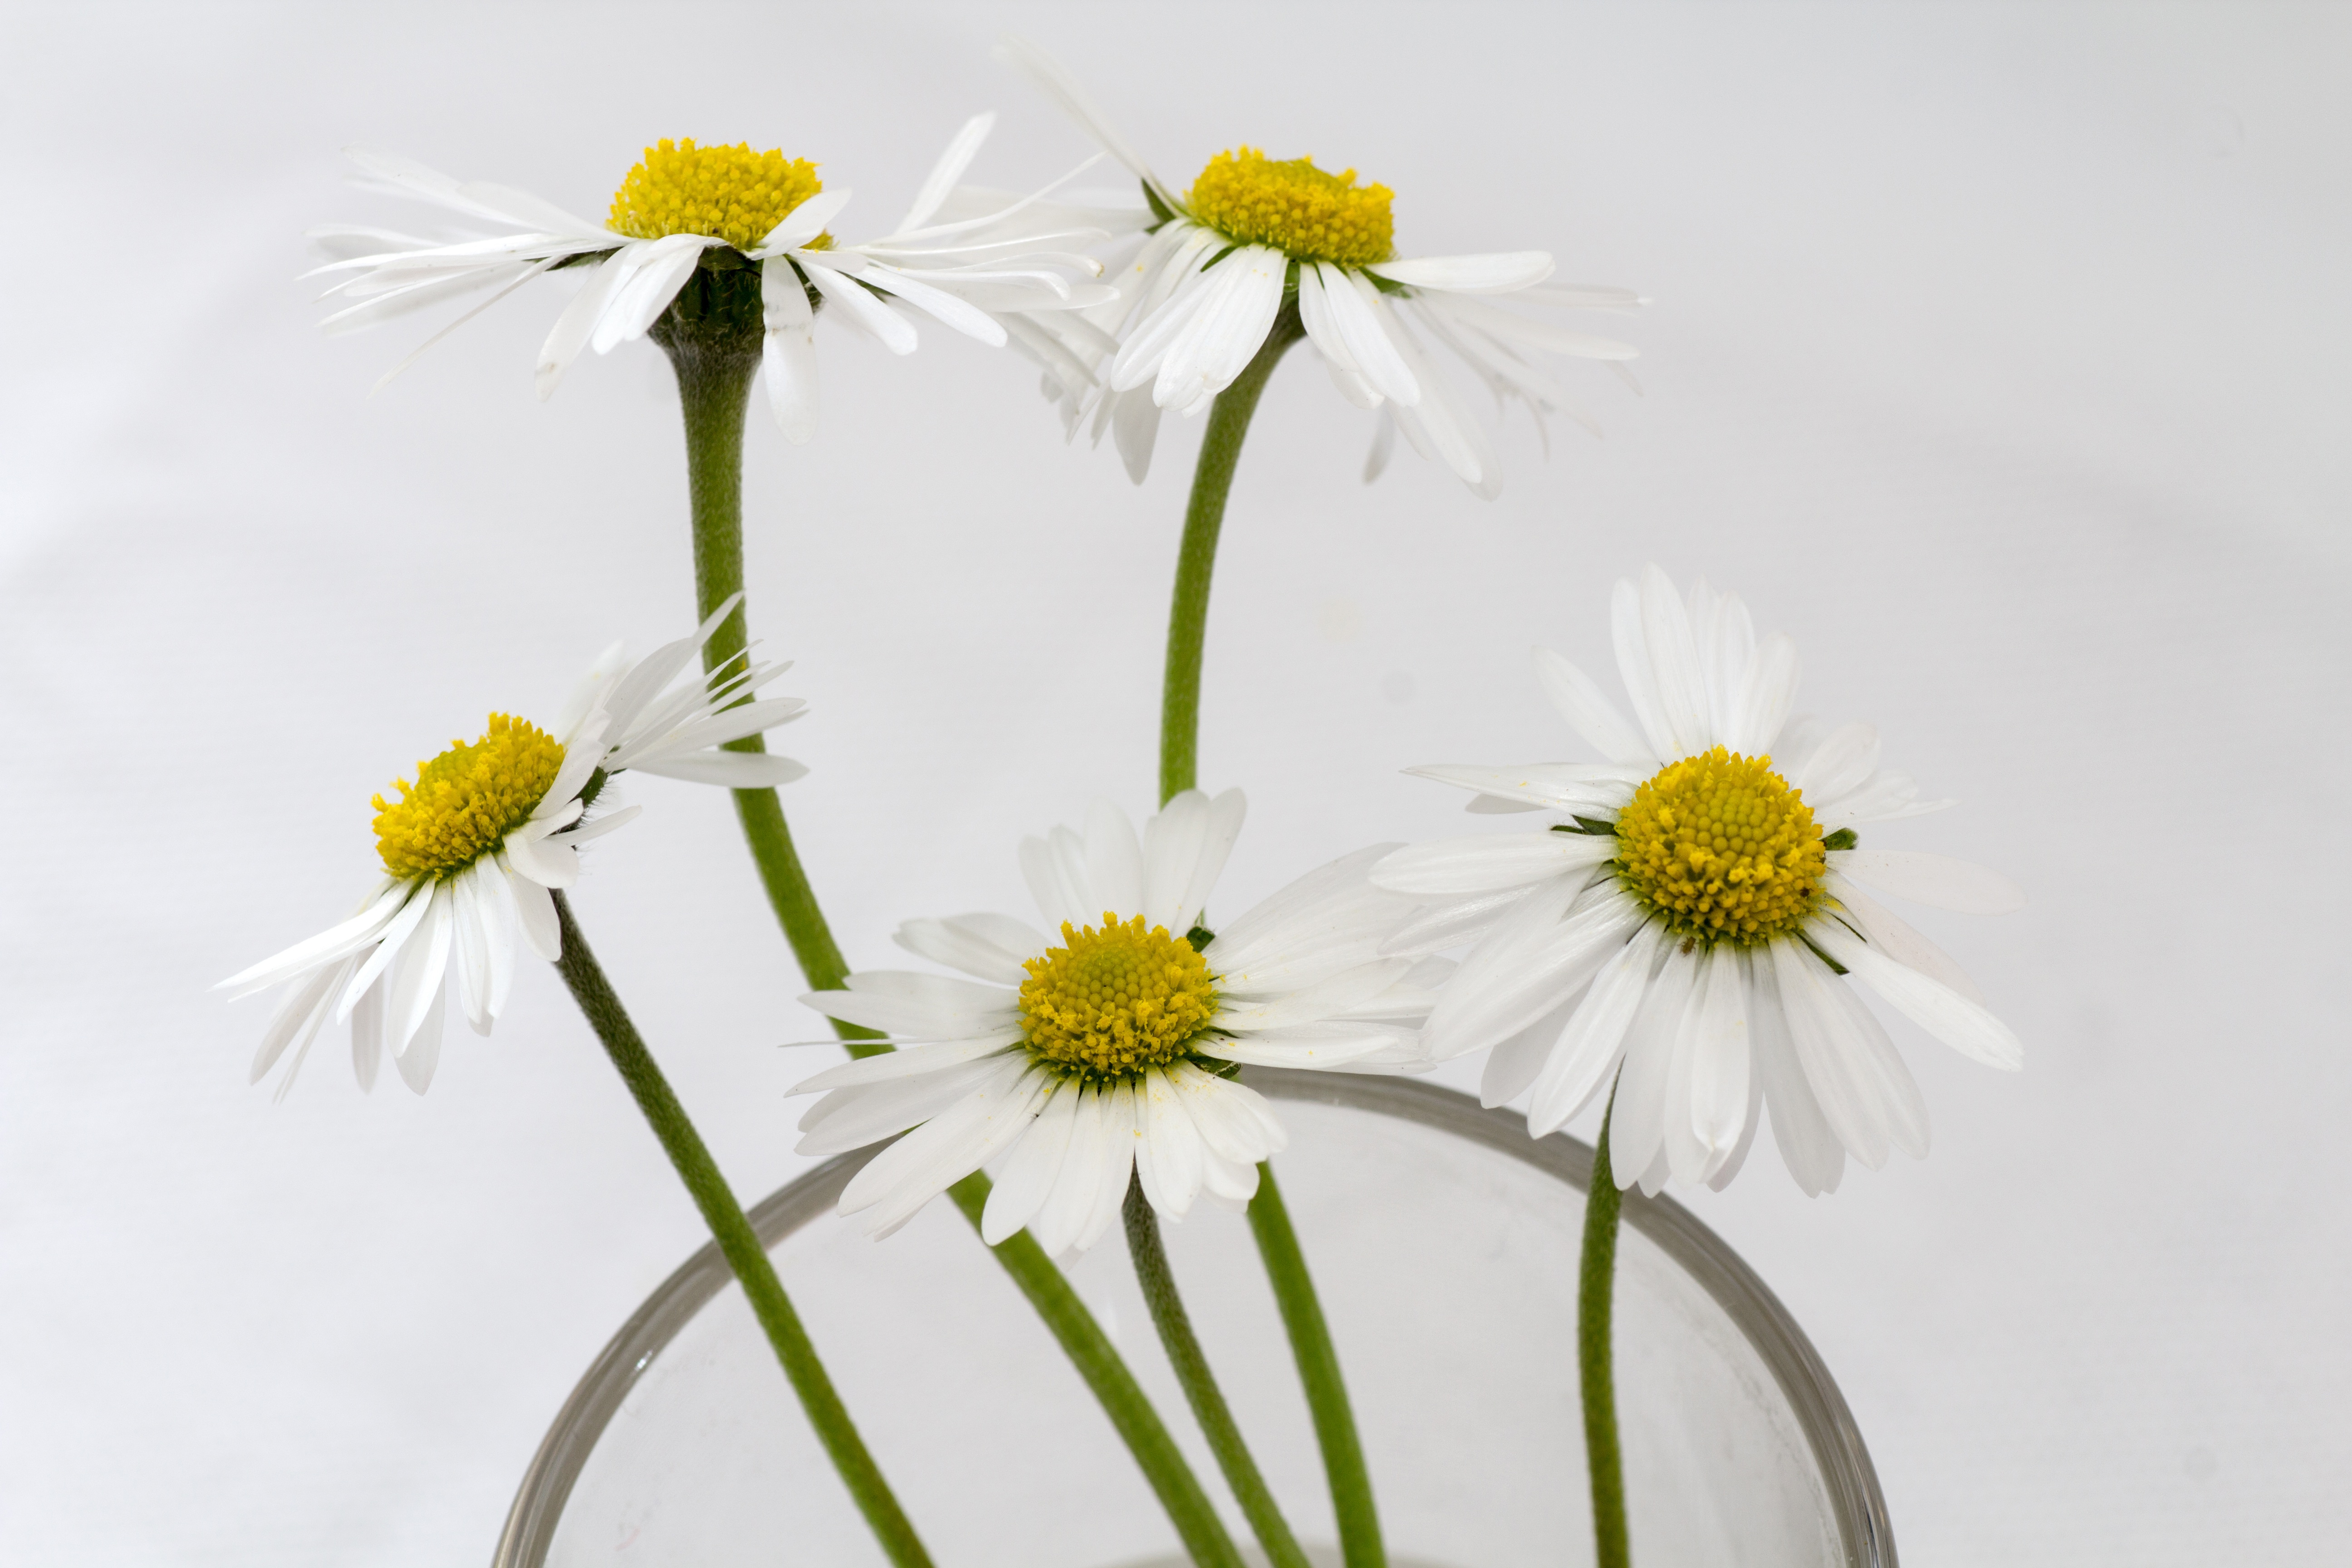
plant, flower, petal, daisy, botany, yellow, close, flora, still life, flowers, gerbera, floristry, flowering plant, daisy family, flower bouquet, flower vase, cut flowers, asterales, floral design, oxeye daisy, plant stem, land plant, chamaemelum nobile, flower arranging